Extraterritorial Office of Exchange

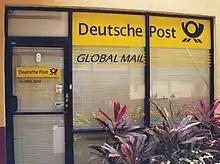
An Extraterritorial Office of Exchange operated by Deutsche Post near Miami International Airport.

An Extraterritorial Office of Exchange (ETOE) is a commercially oriented office or facility operated by or in connection with a postal operator in a country other than its parent country. At its 2004 Congress in Bucharest, the Universal Postal Union decided that traffic originating from ETOEs is strictly commercial which is not covered by the provisions of the UPU Convention, unless the laws or policies of the destination country allow ETOE traffic to be considered as international mail. Items exported from ETOEs operating in the United States must be accompanied by commercial customs documentation, that is, commercial airway bills; these items are not considered as international mail.